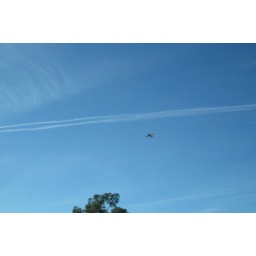
Small plane leaving field in Santa Paula